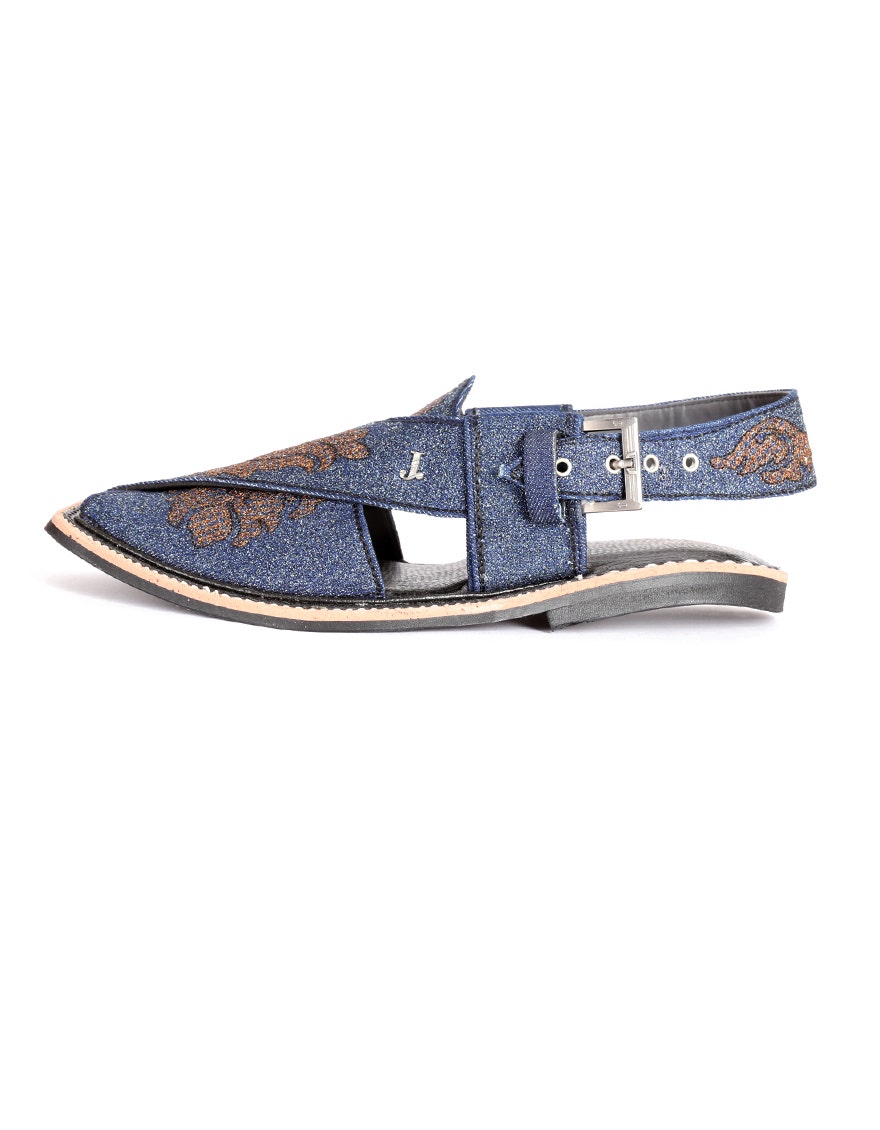
denim brown karim loafer shoe